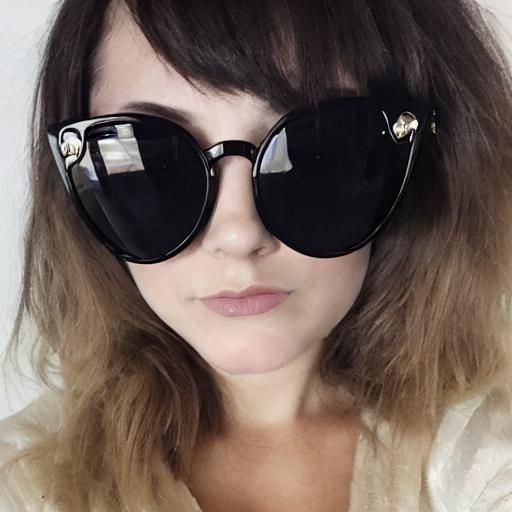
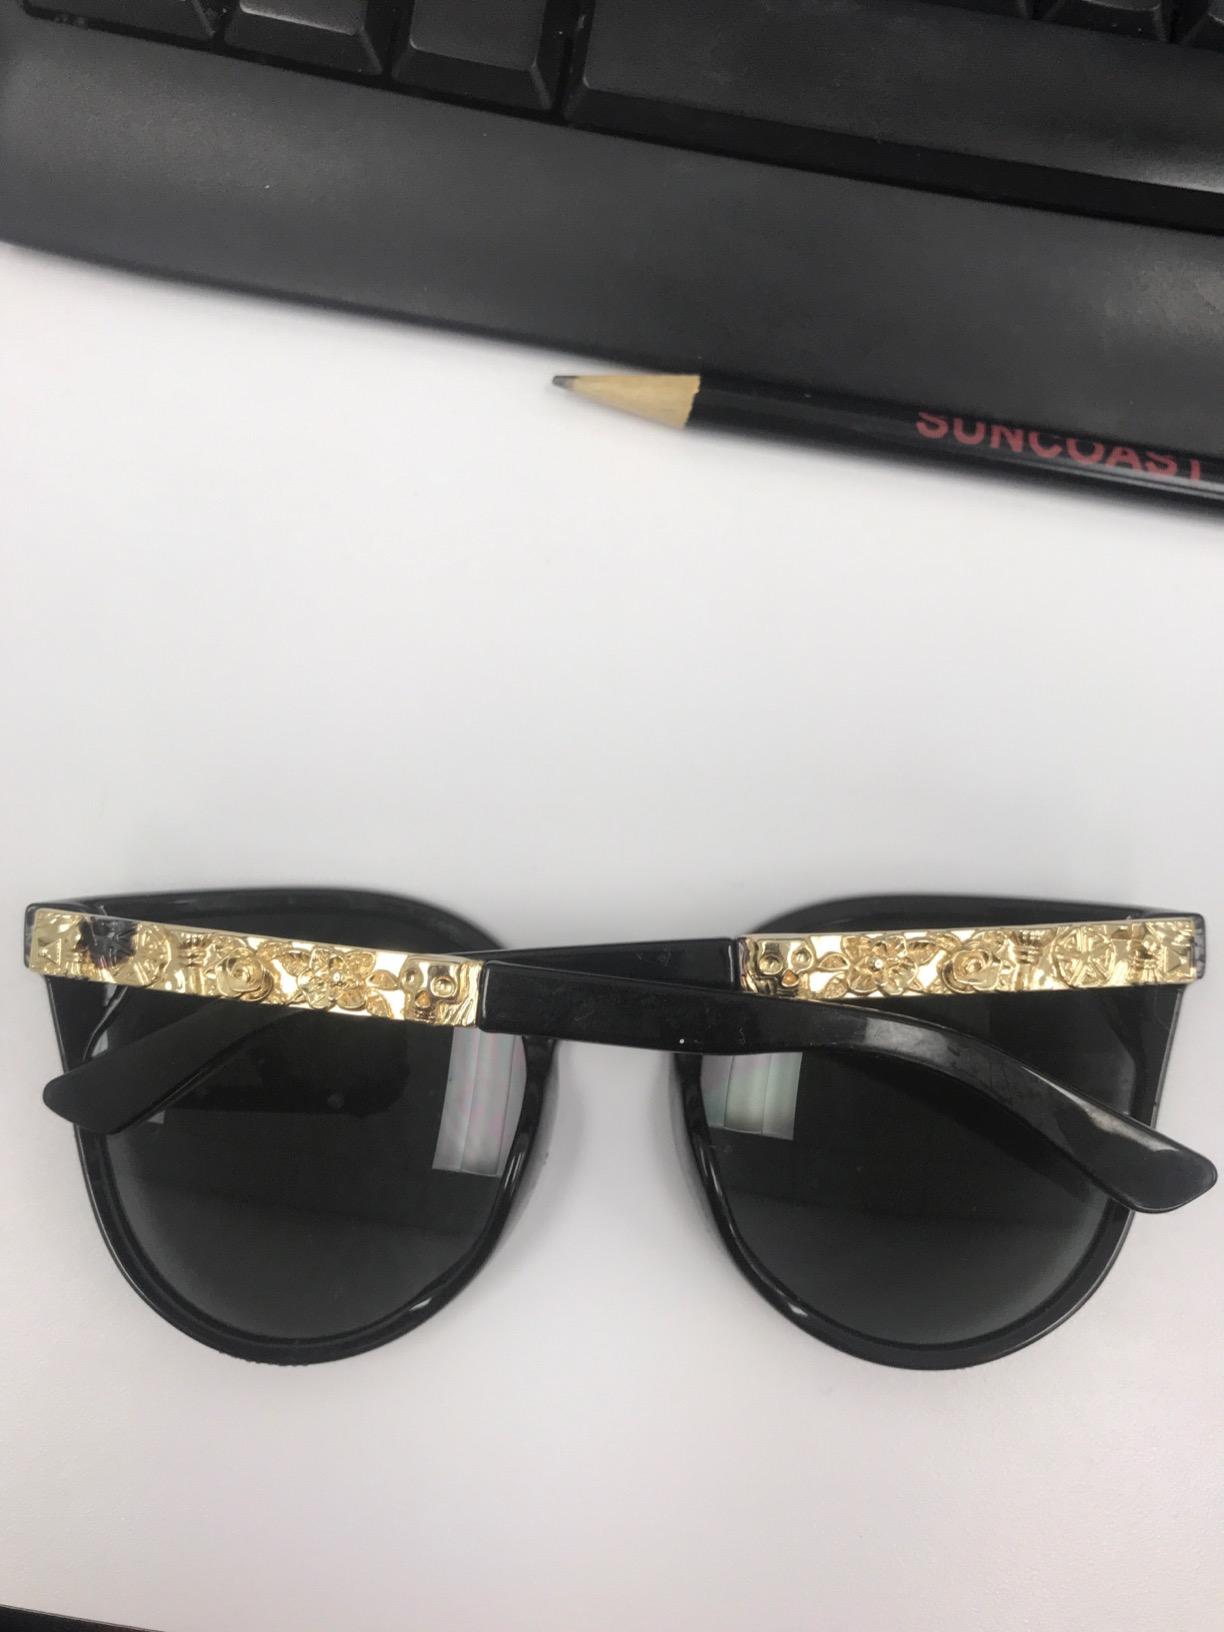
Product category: accessories_sunglasses
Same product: no